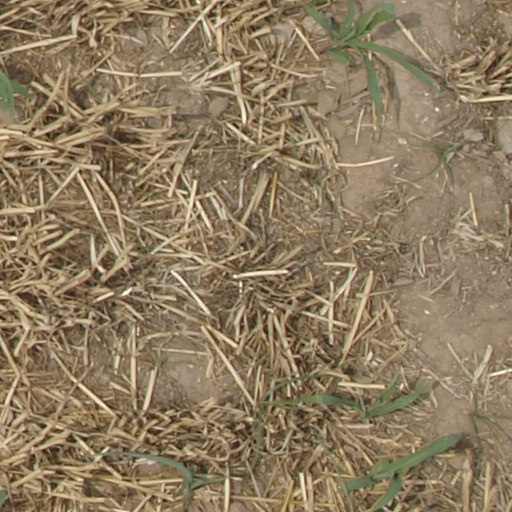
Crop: maize; corn